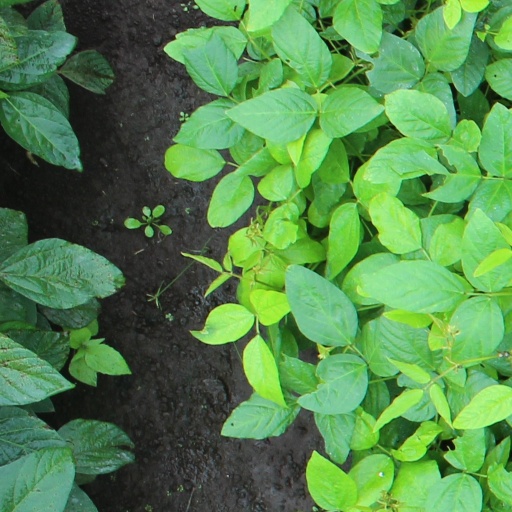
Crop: soybean